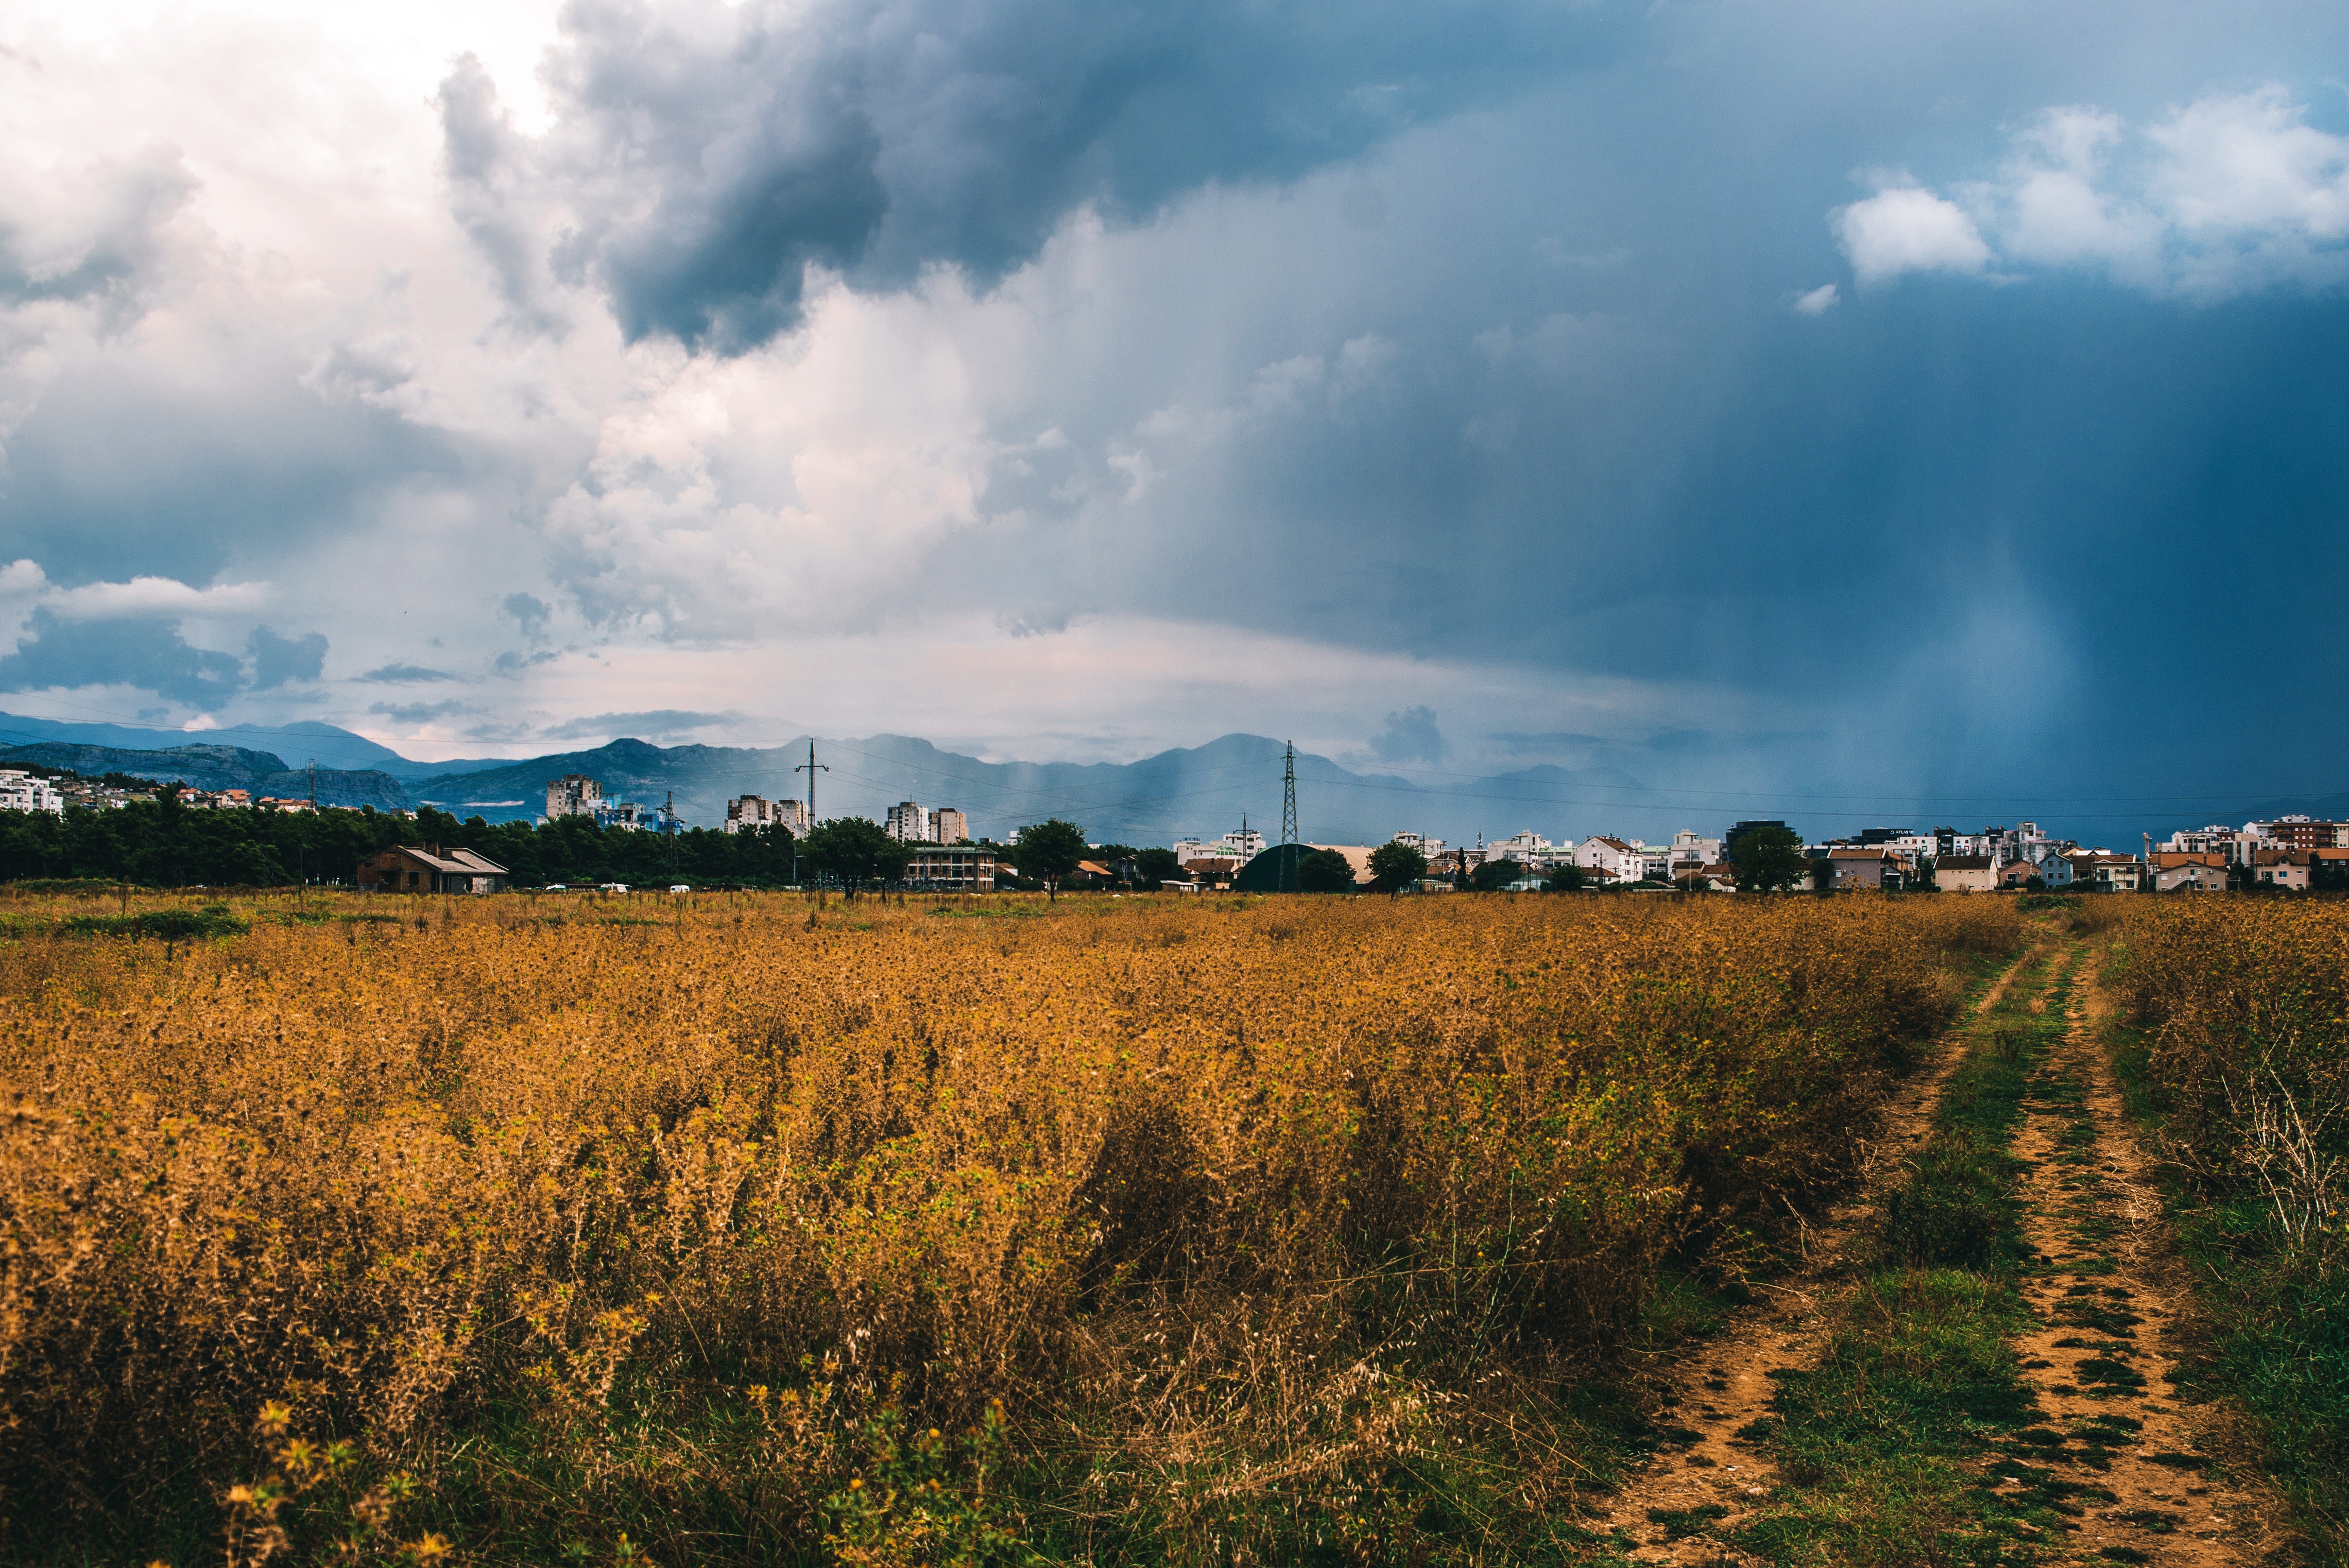
landscape, tree, nature, forest, grass, horizon, mountain, cloud, sky, field, meadow, prairie, sunlight, morning, hill, dawn, dusk, evening, autumn, weather, soil, agriculture, savanna, plain, grassland, plateau, habitat, rural area, meteorological phenomenon, natural environment, geographical feature, atmospheric phenomenon